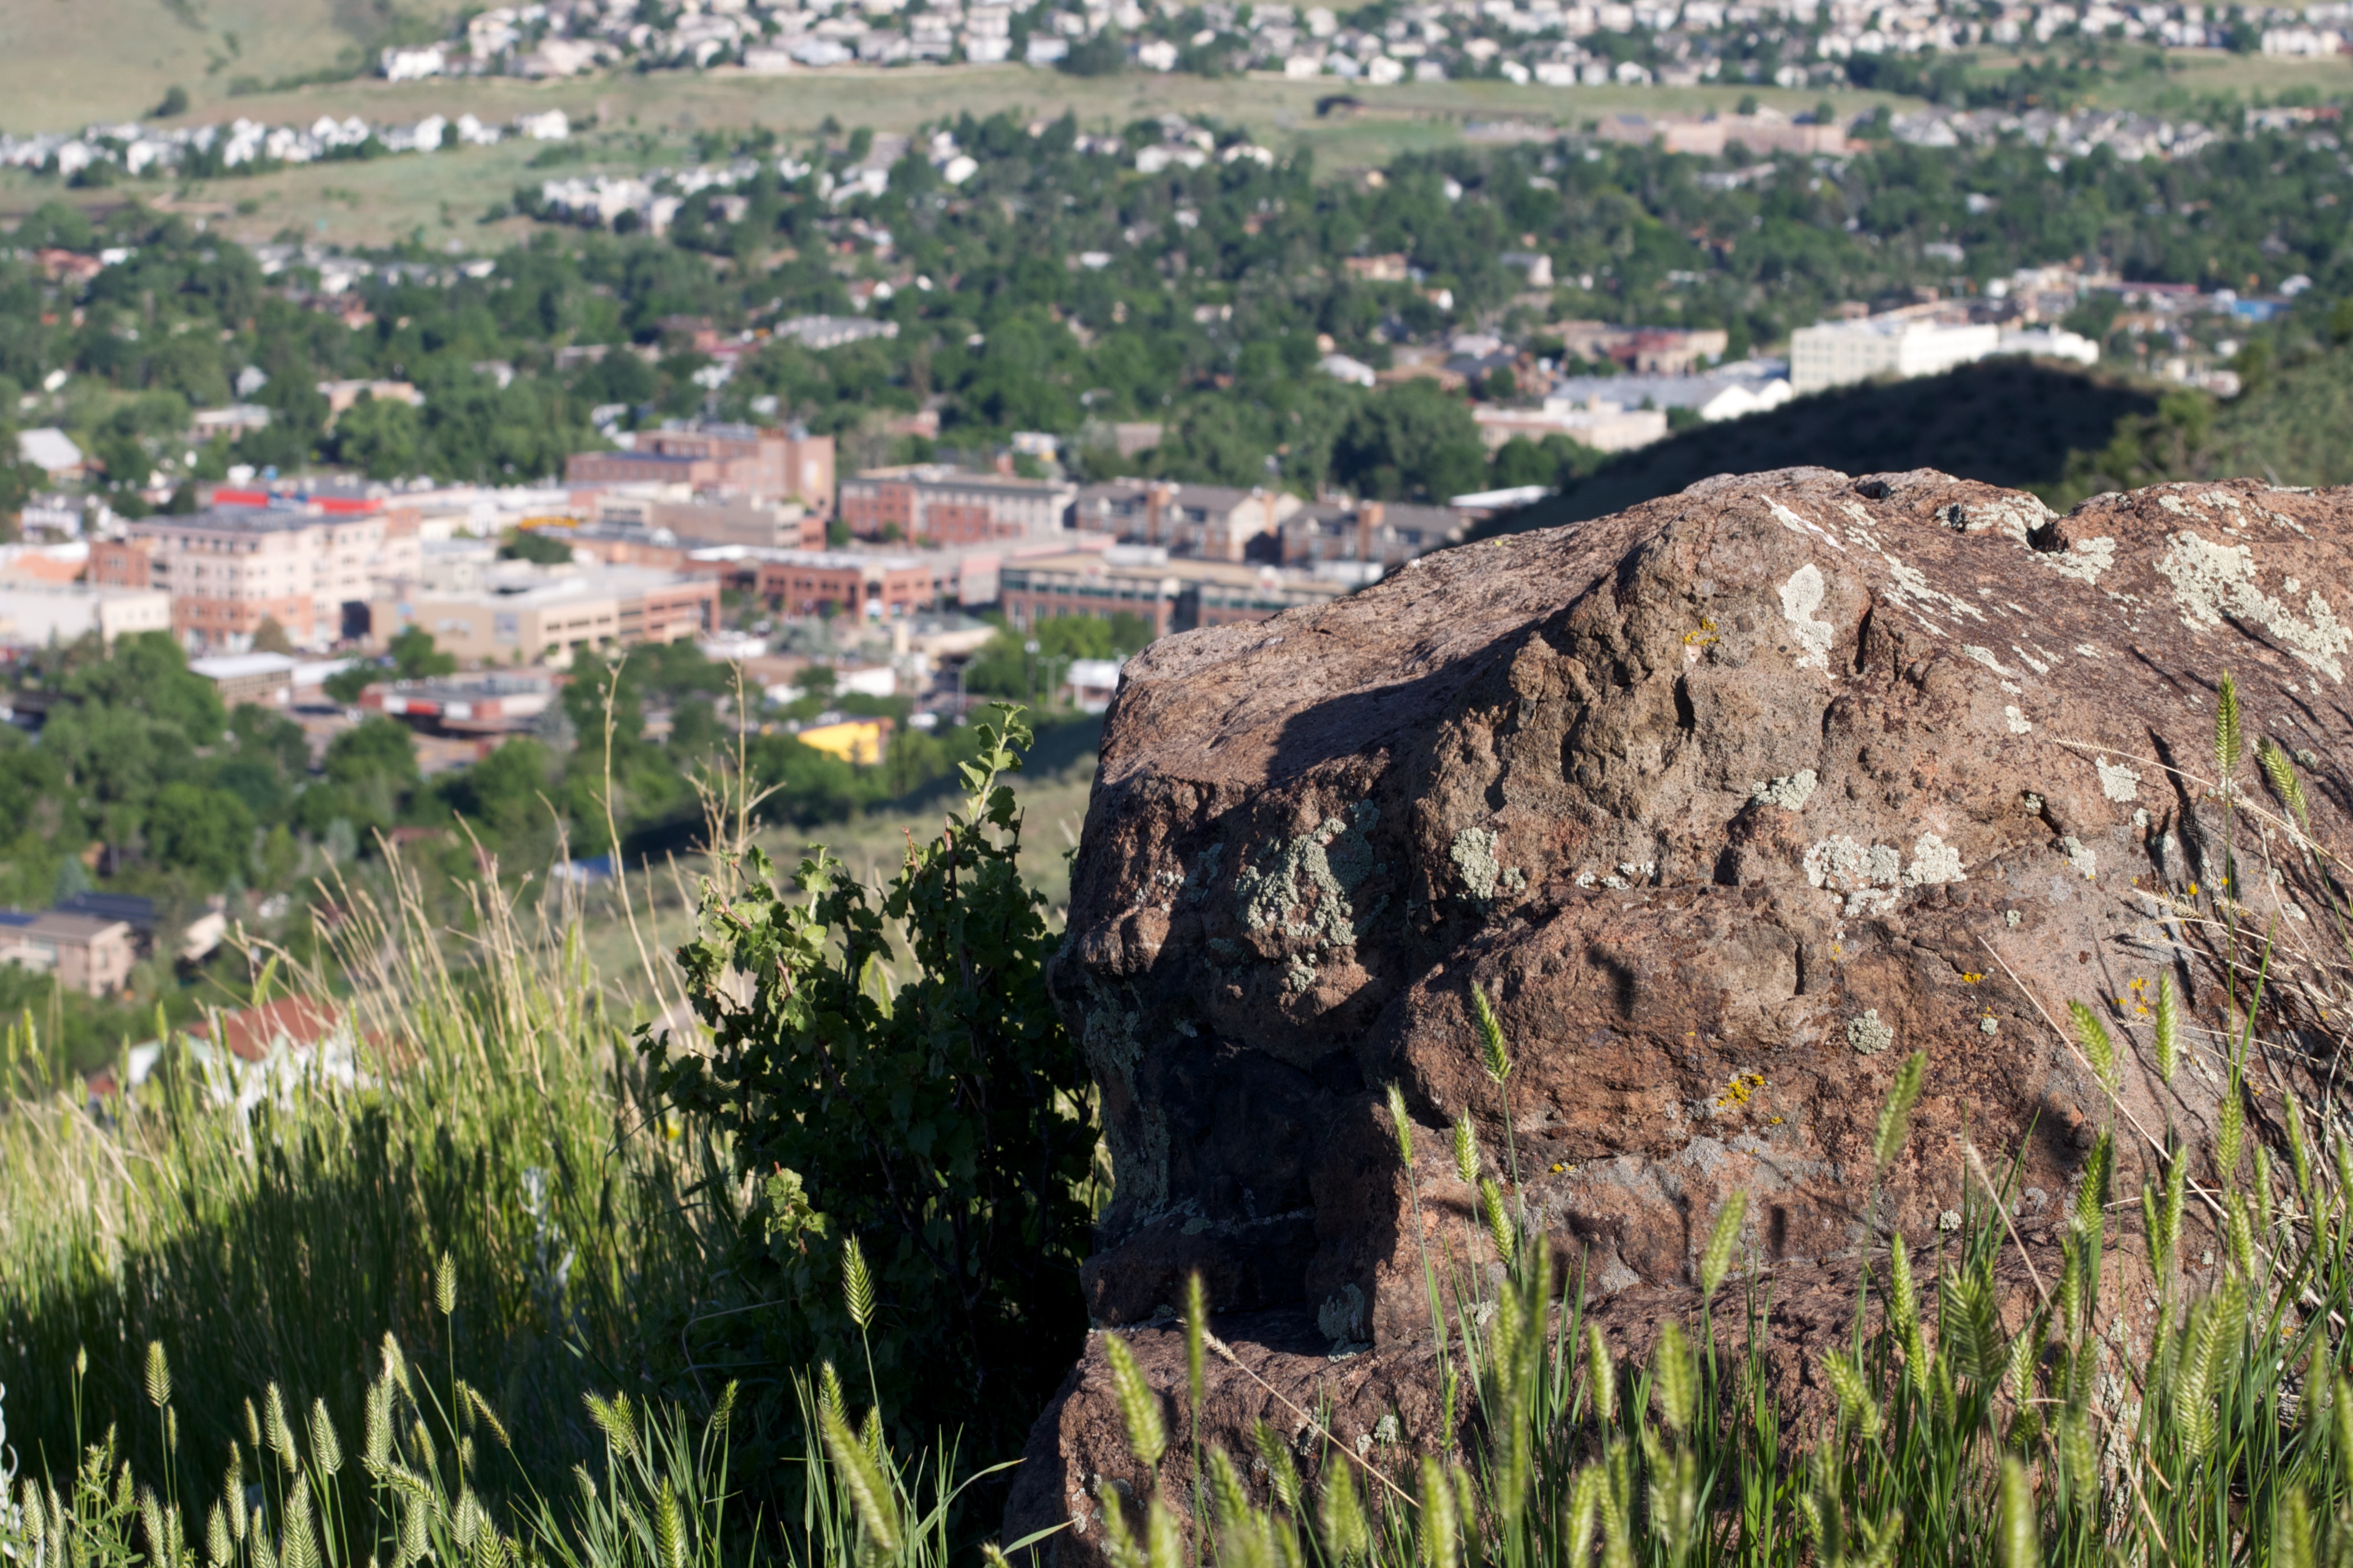
soil, agriculture, terrain, odyssey, ecosystem, geological phenomenon